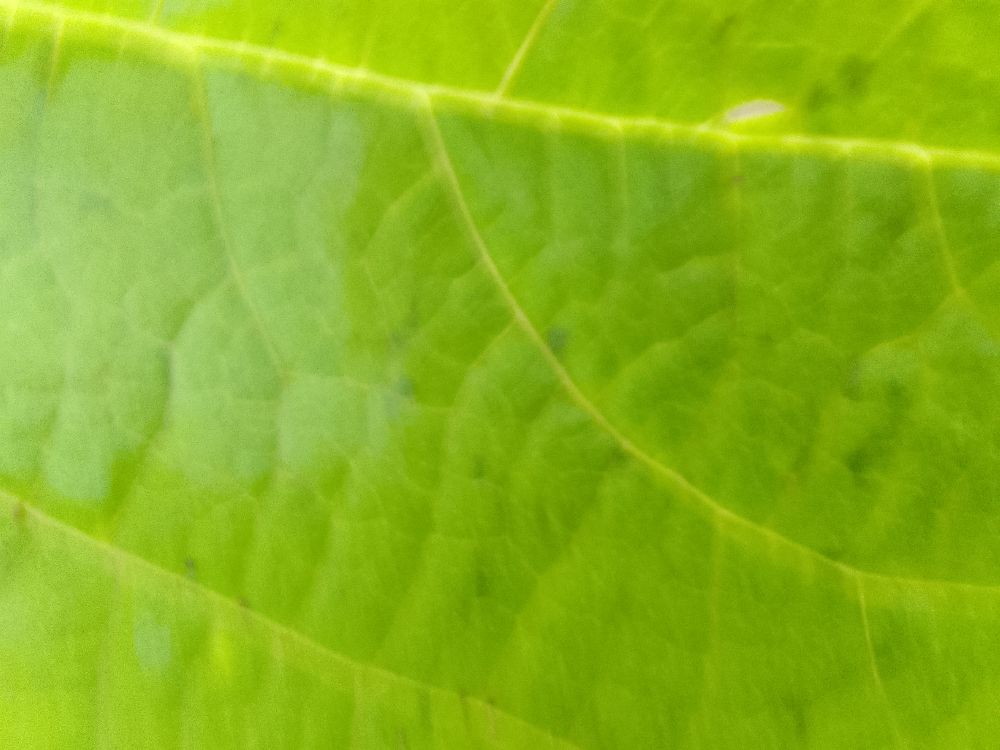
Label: healthy